Ceriana ornata

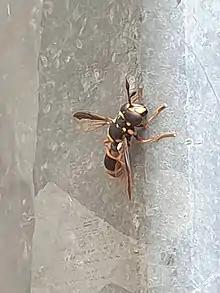
"Ceriana ornata"

Ceriana ornata is an Australian species of hoverfly in the family Syrphidae. Resembling a wasp, this hoverfly preys on other insects including Australian native bees and the planthopper.